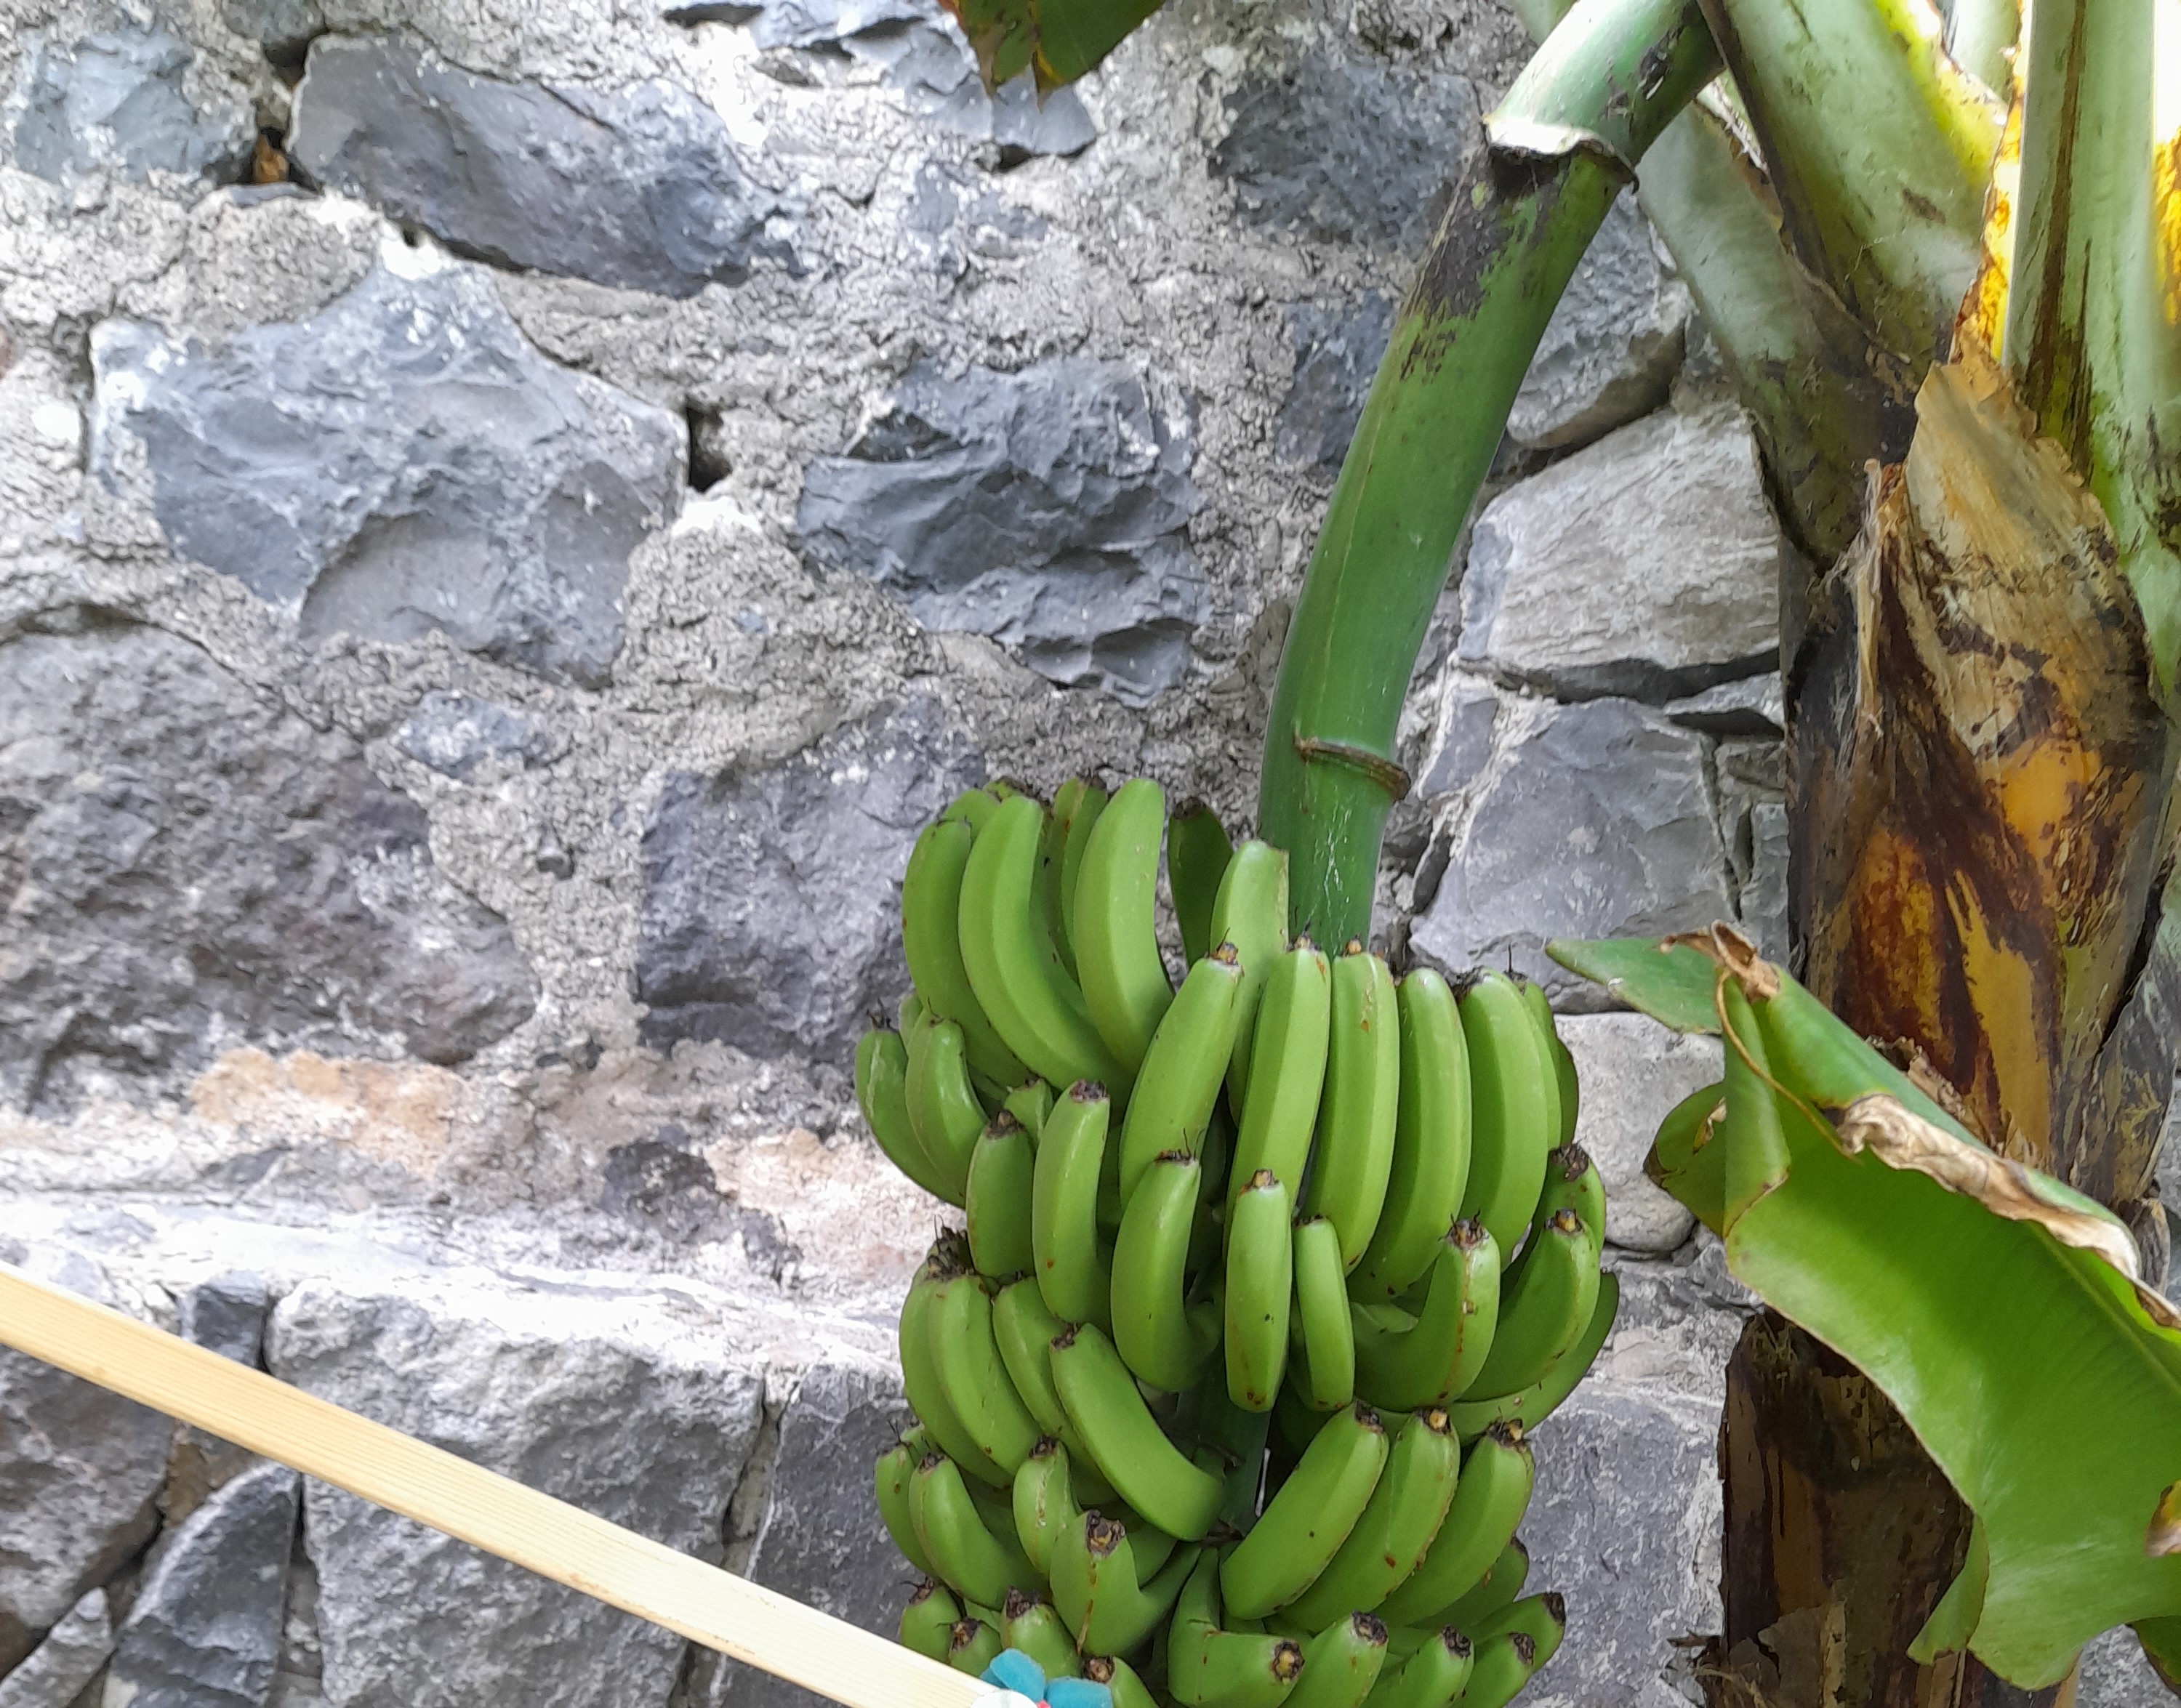
Label: Keep